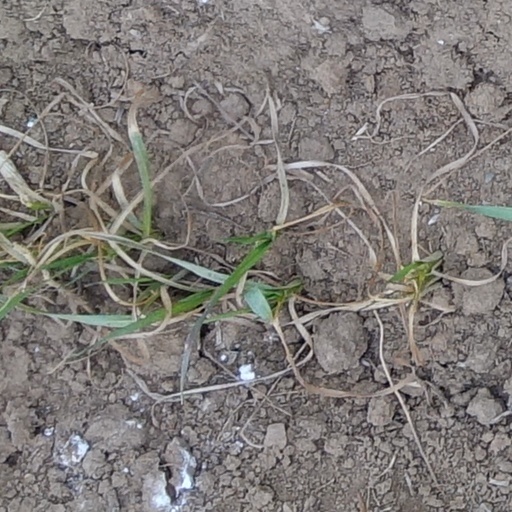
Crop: wheat